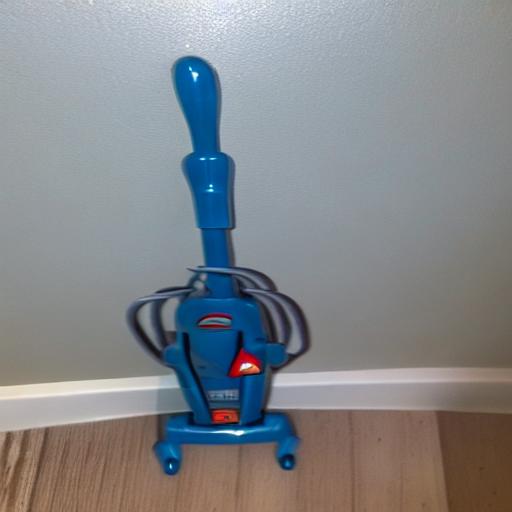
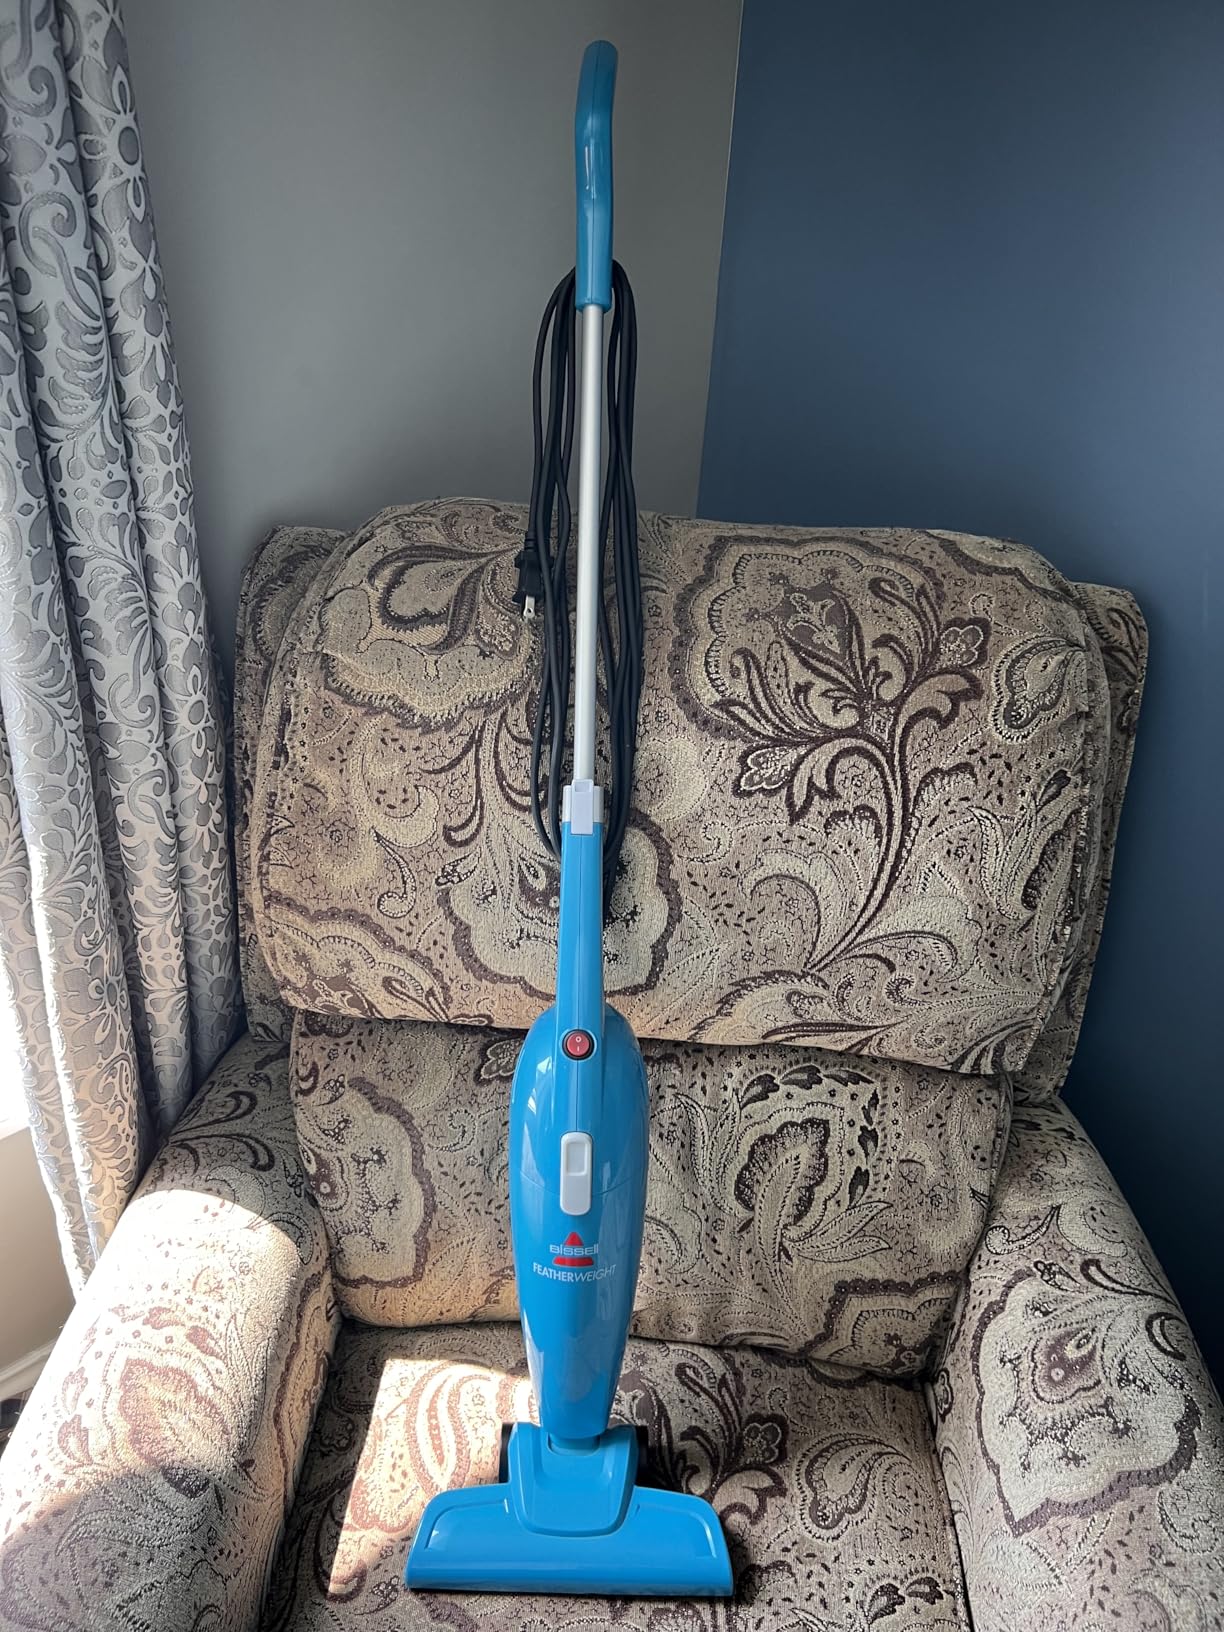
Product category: items_vacuum
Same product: no